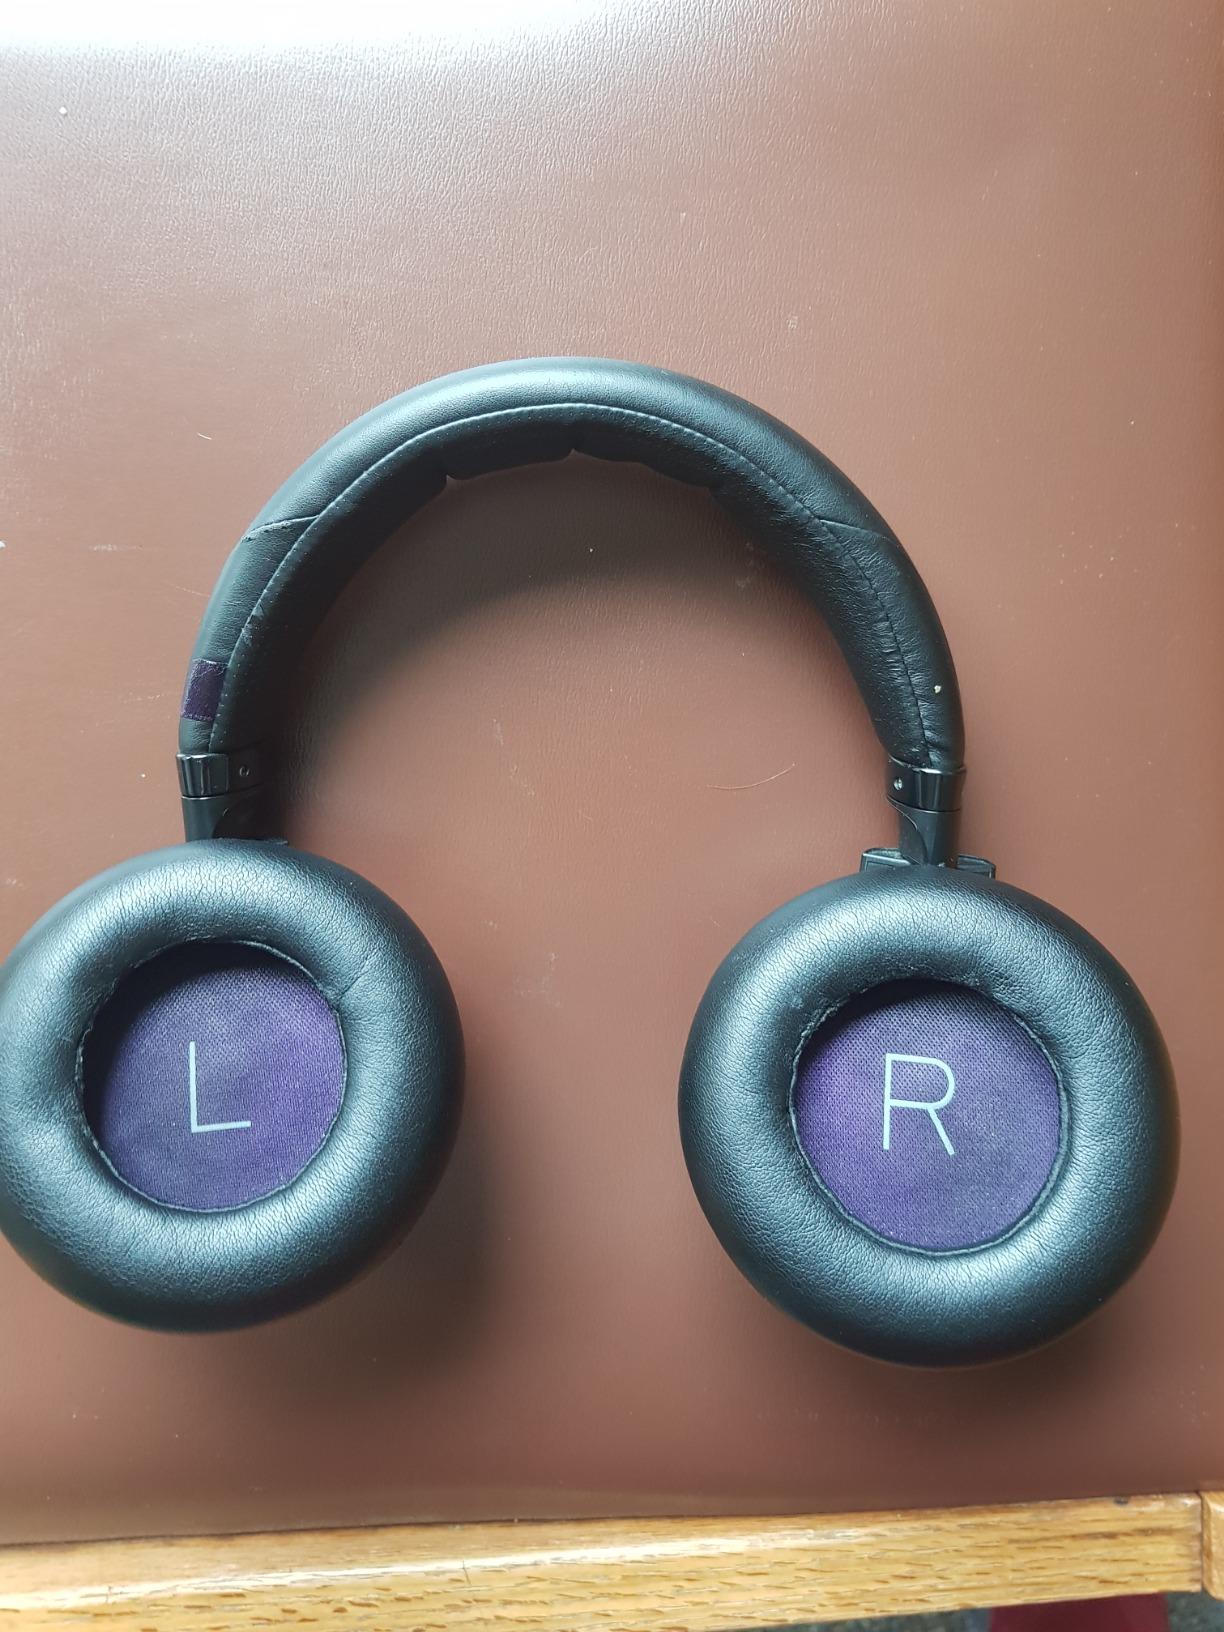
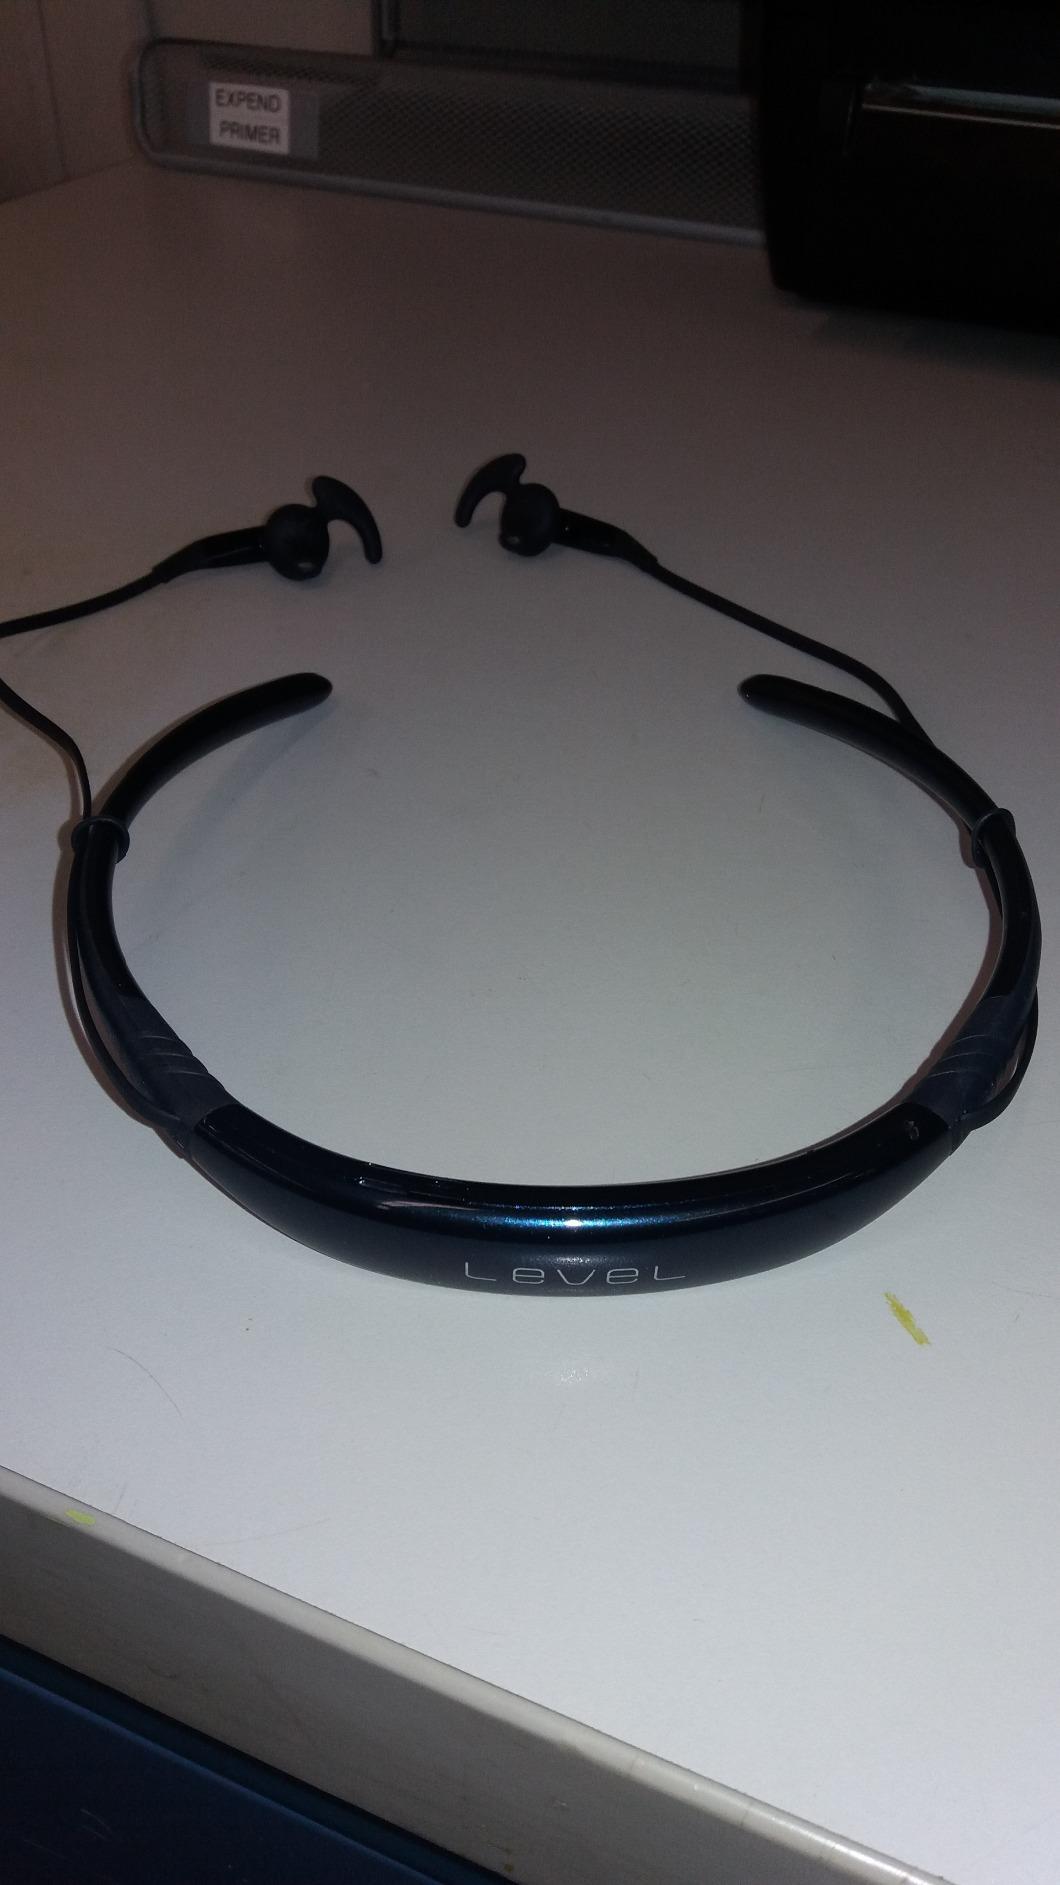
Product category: headphones
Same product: no